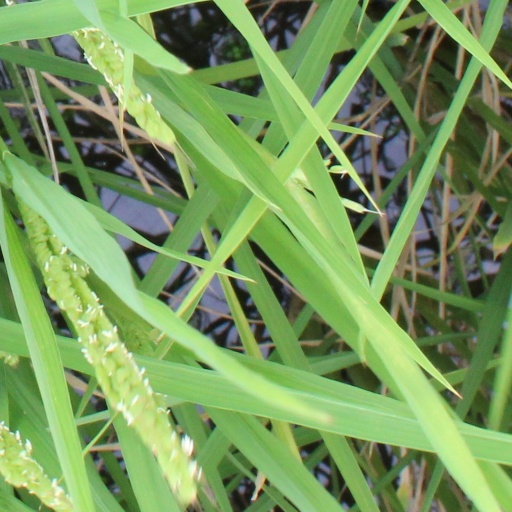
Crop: rice